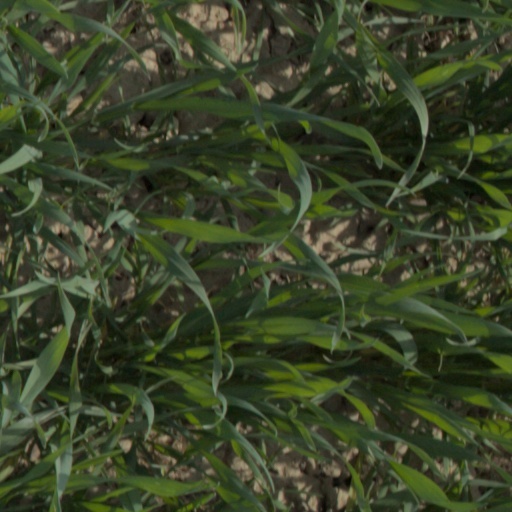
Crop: wheat